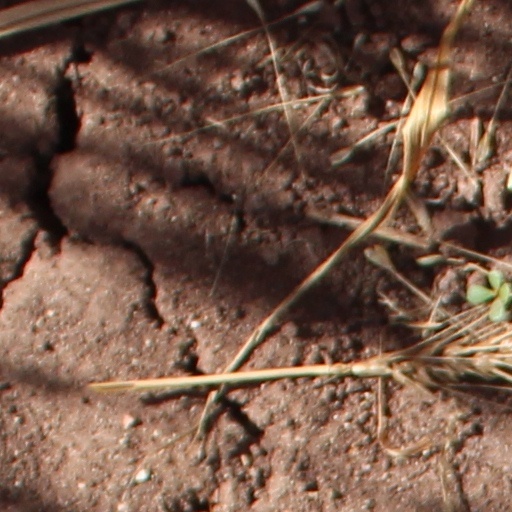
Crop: wheat